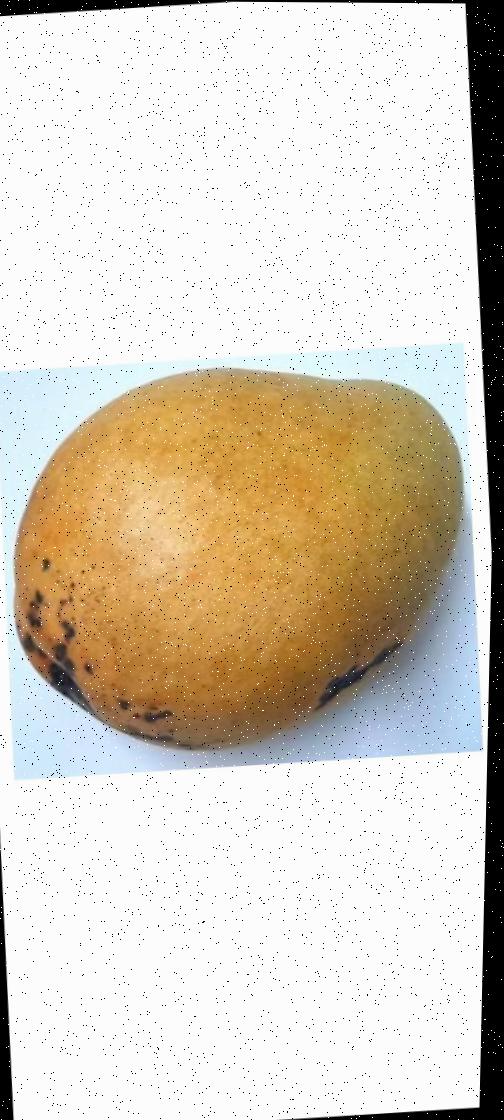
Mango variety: Bari-11